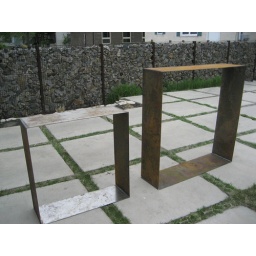
steel boxes for b&w house by julie snow architects + landscape by rosenlof/lucas